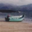
Label: ship